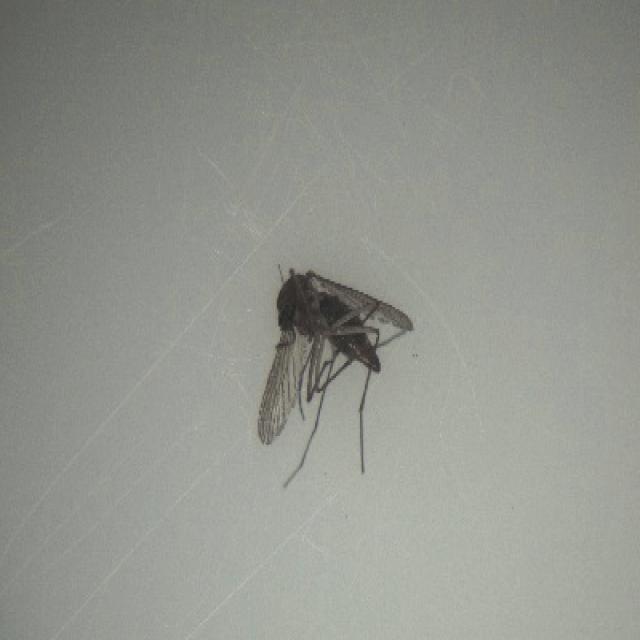
Species: culex_tritaeniorhynchus